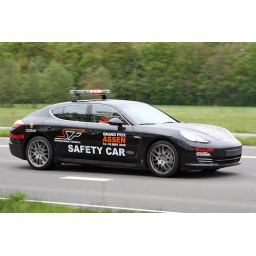
Porsche safety car on the open road in Assen.